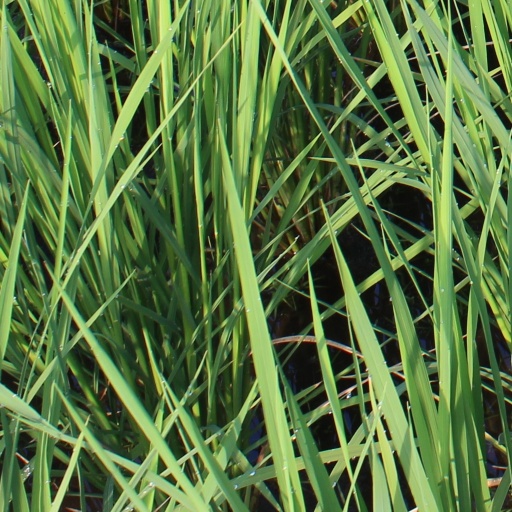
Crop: rice